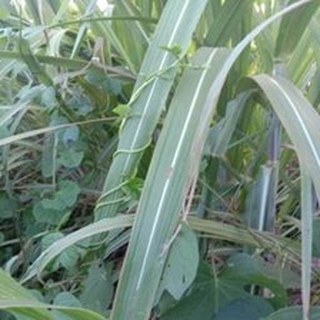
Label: sugarcane_red_rot